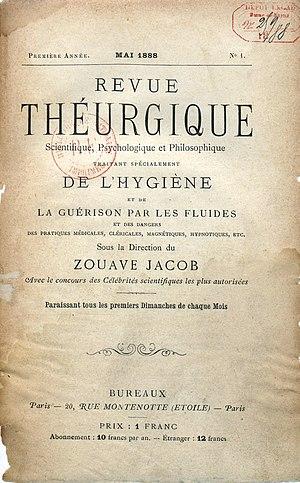
Auguste-Henri Jacob, dit le zouave Jacob, né le 6 mars 1828 à Saint-Martin-des-Champs et mort le 23 octobre 1913 à Paris, est un guérisseur français célèbre à Paris sous le Second Empire.